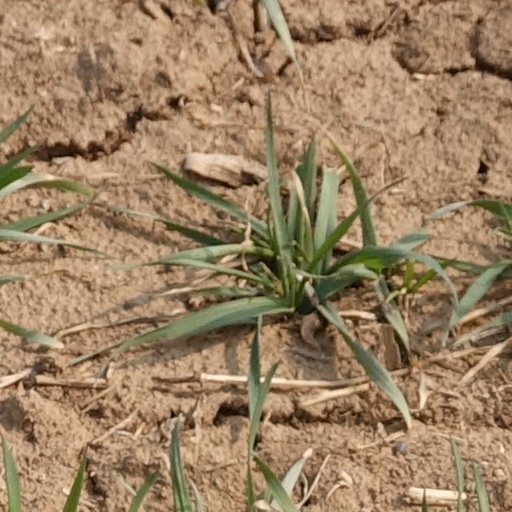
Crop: wheat